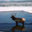
Label: deer